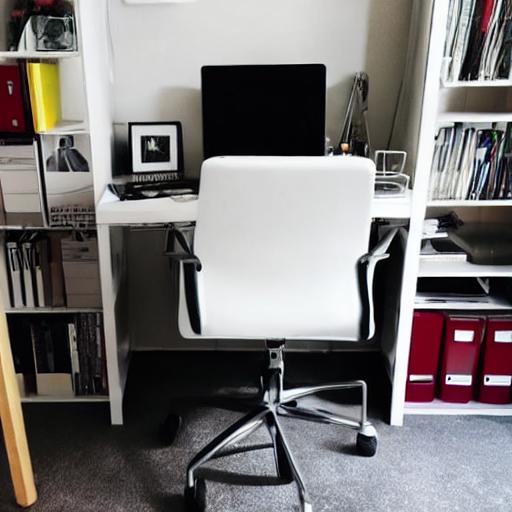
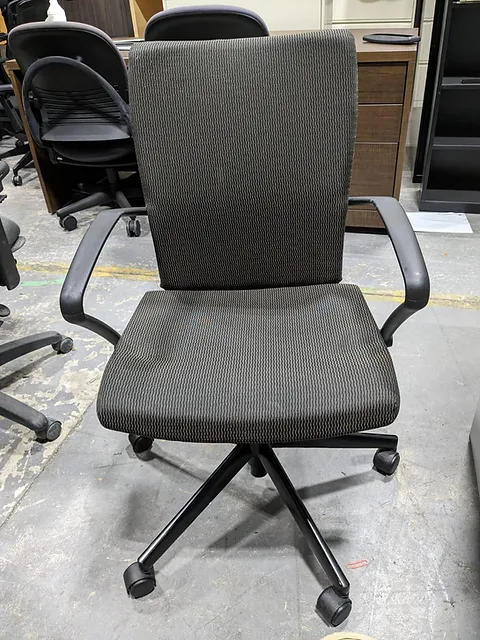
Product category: items_chair
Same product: no